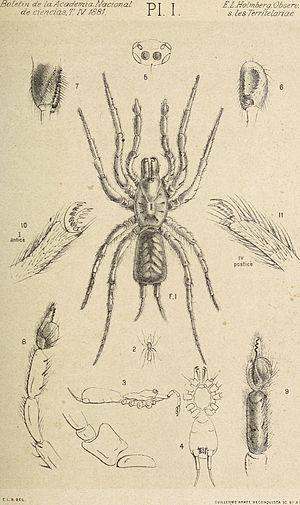
Les Mecicobothriidae sont une famille d'araignées mygalomorphes.
Mecicobothrium thorelli est une espèce d'araignées mygalomorphes de la famille des Mecicobothriidae.
Mecicobothrium est un genre d'araignées mygalomorphes de la famille des Mecicobothriidae.